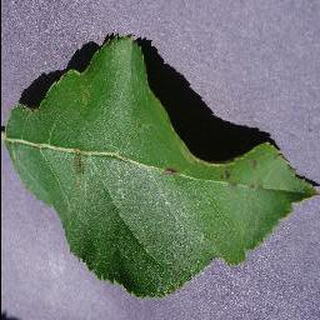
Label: apple_apple_scab